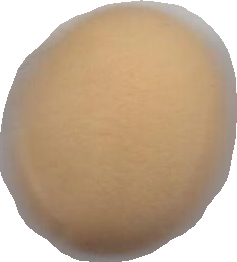
Variety: Grobogan